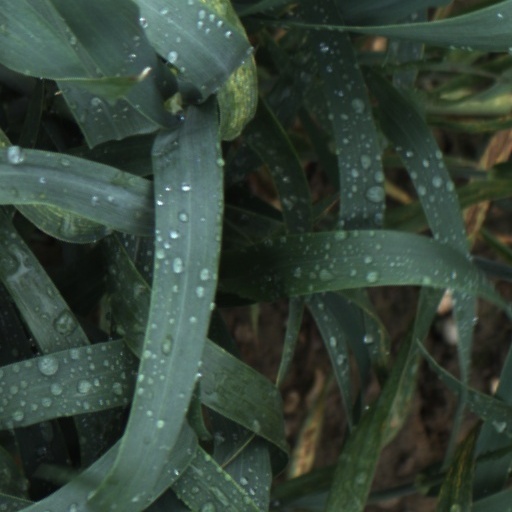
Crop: wheat